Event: Nepal Earthquake
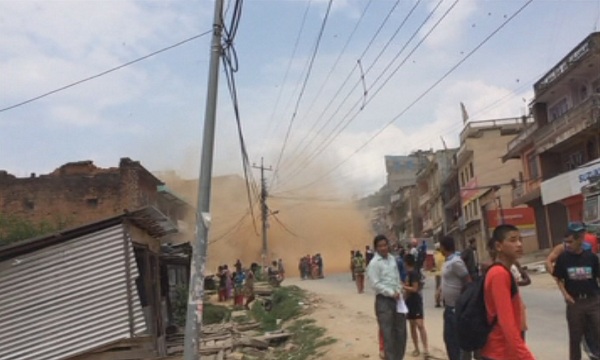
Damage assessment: damage